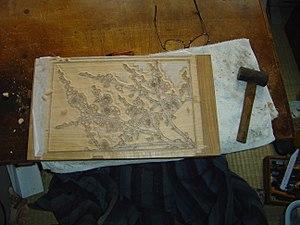
La Grande Vague de Kanagawa, plus connue sous le nom de La Vague, est une célèbre estampe japonaise du peintre japonais spécialiste de l'ukiyo-e, Hokusai, publiée en 1830 ou en 1831 pendant l'époque d'Edo.
La technique de l'estampe ukiyo-e est l'ensemble des procédés artistiques et artisanaux permettant de parvenir à imprimer les estampes faites à partir de gravures sur bois, communément appelés « estampes japonaises ».
Les Soixante-neuf Stations du Kiso Kaidō sont une série d'estampes japonaises ukiyo-e créées par Utagawa Hiroshige et Keisai Eisen entre 1834-1835 et 1842. Cette série représente l'ensemble des étapes de la grande route de Kiso Kaidō, allant d'Edo, où réside alors le shogun, à Kyōto, où réside l'empereur.
L'ukiyo-e est un mouvement artistique japonais de l'époque d'Edo comprenant non seulement une peinture populaire et narrative originale, mais aussi et surtout les estampes japonaises gravées sur bois.